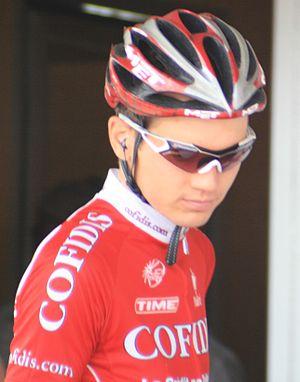
Rein Taaramae, à l'Eneco Tour 2008, à Ardooie